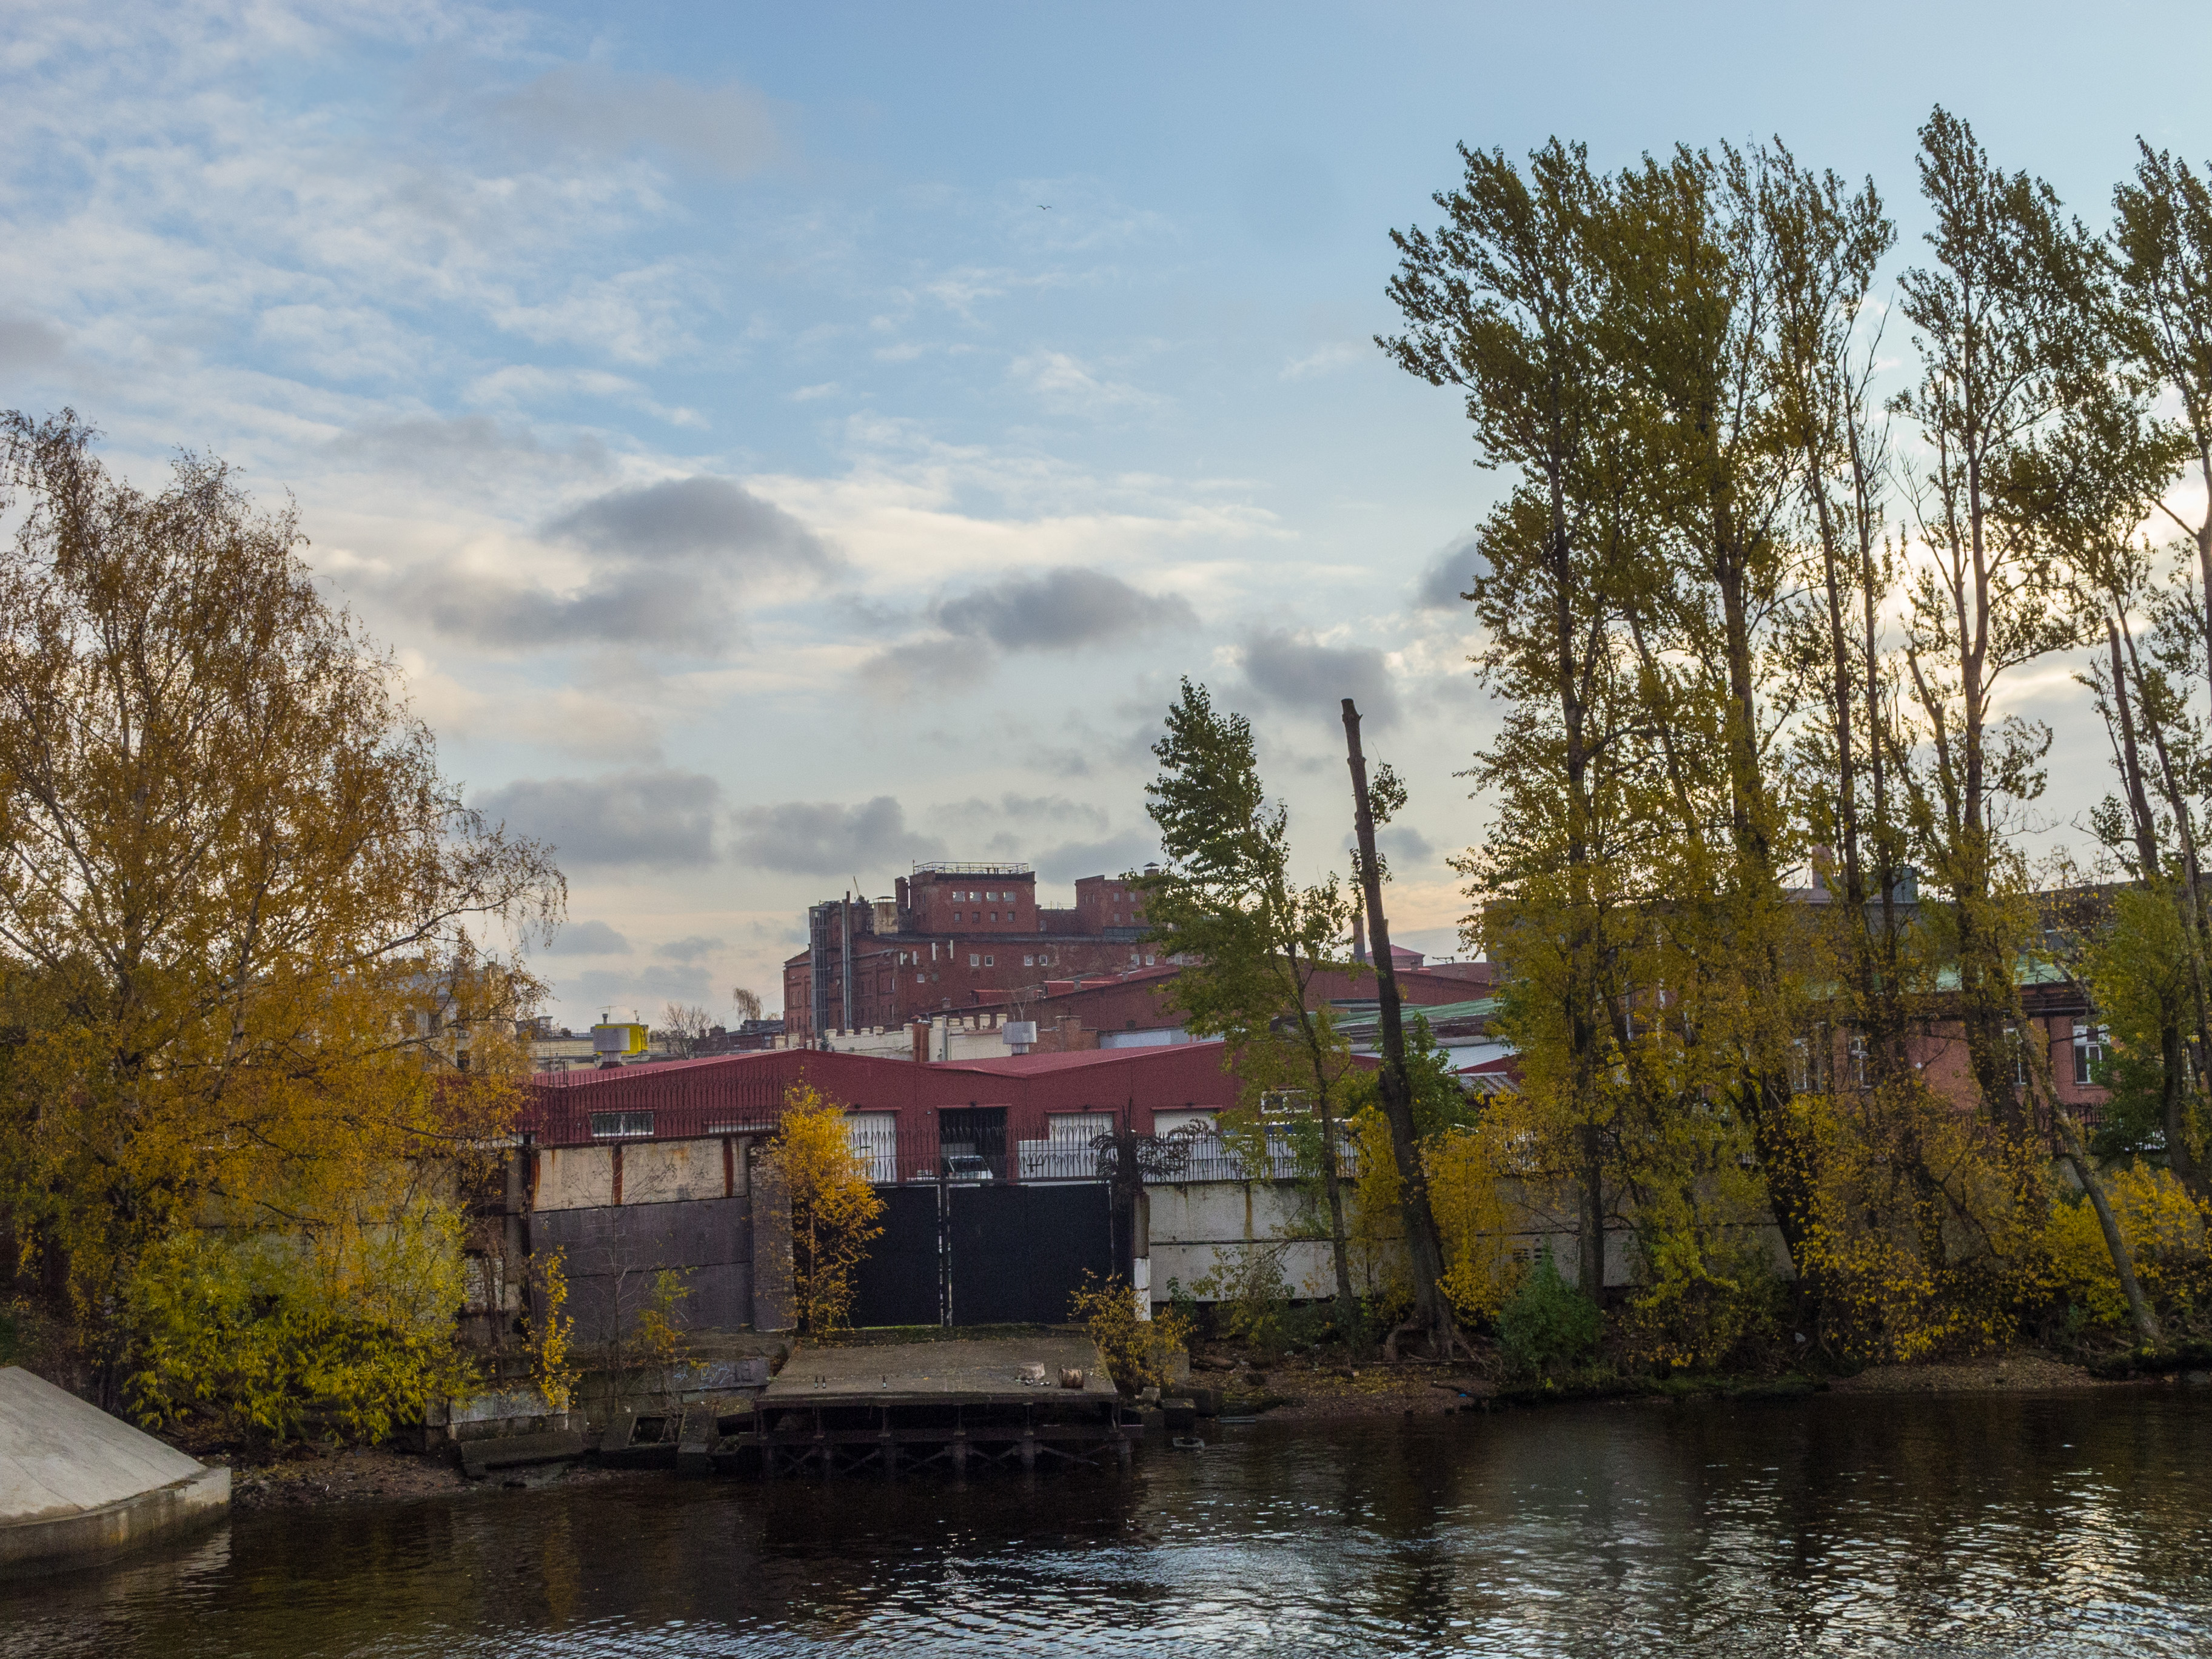
image, waterway, water, canal, sky, tree, river, reflection, bank, channel, yellow, town, cloud, watercourse, leaf, morning, bayou, house, spring, architecture, urban area, autumn, city, plant, home, sunlight, building, mountain, lake, winter, vehicle